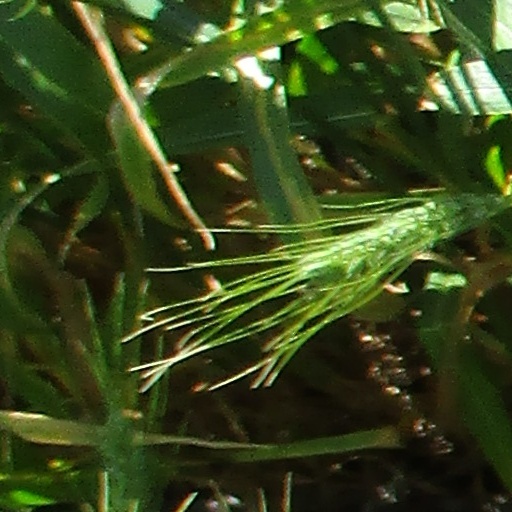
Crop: wheat